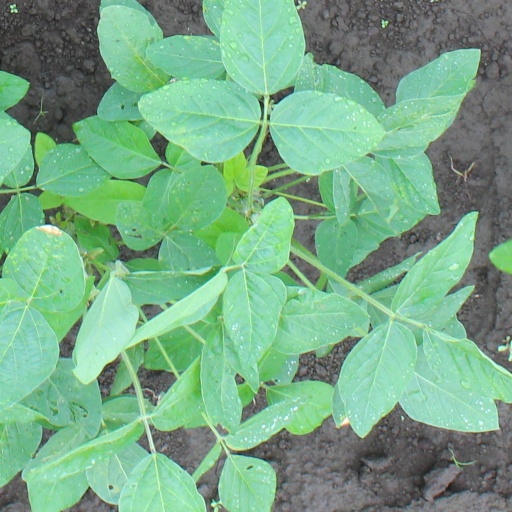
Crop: soybean